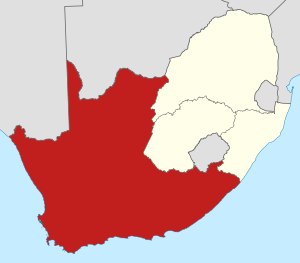
Kapkolonien
Kapkolonien (i rødt)
Kapkolonien var en koloni i det der i dag er Sydafrika, etableret af det hollandske Ostindiske kompagni i 1652 med grundlæggelsen af Kapstaden. Den blev grundlagt som en mellemstation for skibe, der sejlede mellem Holland og Batavia. Denne rolle beholdt kolonien længe, men senere bevægede nybyggere sig ind i landet og opdyrkede det. Nybyggerne kom hurtigt i konflikt med khoikhoier og sanfolket.